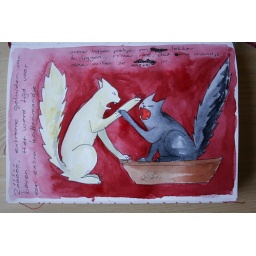
I heard a noise coming from upstairs. The cats had a fight about who could lay in the basket ....